Alternative media

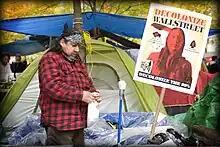
Example of a sign used during the Occupy Wall Street movement

An example of how the mainstream media problematically covers social movements is the Occupy movement, which began with Occupy Wall Street in September 2011. The Occupy movement protested against social and economic inequality around the world, its primary goal being to make the economic and political relations in all societies less vertically hierarchical and more flatly distributed. Among the movement's primary concerns is the system which allows large corporations and the global financial system to manipulate the world in a way that disproportionately benefits a wealthy minority, undermines democracy, and disregards environmental sustainability. In comparing the mainstream news coverage of the Occupy movement against coverage from alternative press several trends emerge. First, mainstream media used confusion over the event as the dominant frame while alternative media focused on what the demonstrators were actually trying to accomplish. Second, the mainstream media placed the protesters at fault of any violence while the alternative media focused on the brutality of the police and their violent acts on the peaceful protesters.